Krating Daeng

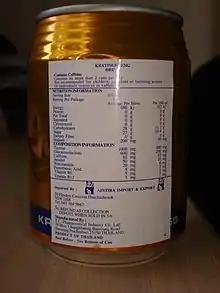
Nutritional info on a 250 mL can of "Krating Daeng" imported to Australia

By volume, Krating Daeng contains the same amount of caffeine compared to Red Bull sold in the US. Both contain 32 mg caffeine per 100 mL, or 80 mg caffeine per 250 mL can.